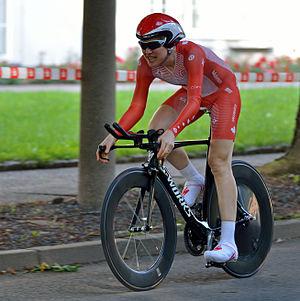
Clara Hughes, née le 27 septembre 1972 à Winnipeg dans la province du Manitoba, est une patineuse de vitesse et une cycliste canadienne. Elle a abandonné sa carrière cycliste en 2003 mais a effectué son retour à la compétition en 2010 et a pris part aux Jeux olympiques de Londres en 2012. Pour son palmarès olympique et son action humanitaire, elle a été décorée de l'Ordre du Manitoba, la plus haute distinction de la province du Manitoba, et de l'Ordre du Canada, la plus haute distinction civile remise au Canada.
La saison 2012 de l'équipe cycliste Specialized-Lululemon est la onzième saison de la structure professionnelle de cyclisme sur route féminin Specialized-Lululemon, connue de 2002 à 2007 sous le nom de T-Mobile. Après l'arrêt de l'équipe masculine HTC-Highroad, Kristy Scrymgeour convainc le fabricant de cycle Specialized et l'entreprise d'habillement sportif Lululemon Athletica de faire perdurer l'équipe féminine en cette année olympique. L'effectif connait peu de changements : Clara Hughes et Trixi Worrack sont les principales recrues, tandis que Judith Arndt, leader de l'équipe depuis 2006, rejoint GreenEdge-AIS. Les résultats de l'année sont dans l'ensemble très satisfaisants. Ina-Yoko Teutenberg remporte de nombreux sprints et termine quatrième de l'épreuve en ligne des Jeux Olympiques. Evelyn Stevens réalise une excellente saison en s'imposant lors de la Flèche wallonne, comptant pour la Coupe du monde, en remportant une étape de prestige du Tour d'Italie et en y montant sur le podium, puis en gagnant le classement général de la Route de France. Elle est quatrième du classement final UCI.
L'équipe cycliste Canyon-SRAM est une équipe cycliste féminine allemande. Elle est issue de l'équipe T-Mobile créée en 2002 et a également portée le nom de High Road, Columbia, Columbia-Highroad, Columbia-HTC, HTC-Columbia, HTC-Highroad et Specialized-Lululemon au cours de son histoire. Elle a également alterné entre le pavillon allemand et américain. L'homme d'affaire américain Bob Stapleton a pris une grande part dans sa formation, puis a dirigé directement l'équipe, conjointement avec l'équipe masculine, de 2005 à 2011. En 2012, après l'arrêt de l'équipe masculine, Kristy Scrymgeour reprend l'équipe féminine. Son directeur sportif est Ronny Lauke depuis 2008. En 2016, ce dernier devient directeur de la formation.